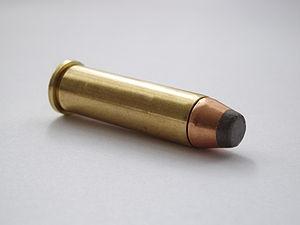
Le Colt Python est un révolver à platine double action, chambré pour la munition .357 Magnum. Il est fabriqué par la manufacture d'armes américaine Colt's Manufacturing Company.
Le Colt Boa est une revolver fabriqué en 1985 par la firme américaine Colt's Manufacturing Company.